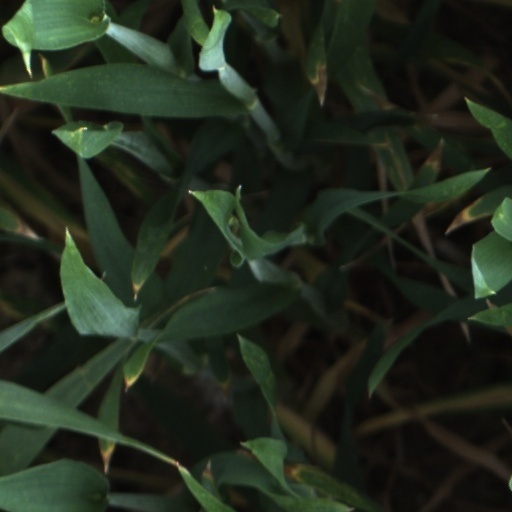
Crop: wheat